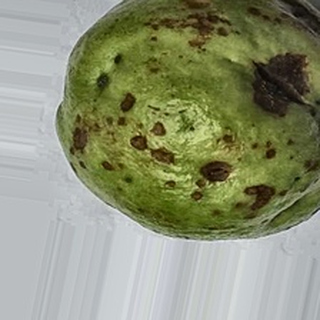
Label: guava_anthracnose